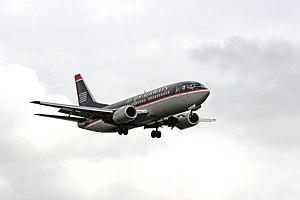
US Airways est une ancienne compagnie aérienne américaine. Elle dessert plus de 92 destinations aux États-Unis, au Mexique, aux Antilles et en Europe, avec 3 400 départs par jour. Fondée en 1939, elle disparaît suite à sa fusion le 16 octobre 2015 avec American Airlines. Ses quatre filiales détenues à 100 % sont : Allegheny Airlines, Inc., Piedmont Airlines, Inc., Potomac Air et PSA Airlines, Inc.